Mary Lowndes

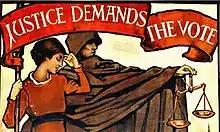

The partnership was established with an initial investment of £30 from each partner. Lowndes also provided a £200 loan and additional loans of £280 came from Lowndes's companion, Barbara Forbes, her aunt, Miss Alice Vivian Kaye and friend, Miss J.F. Pearson. Along with Drury's small investment, the new firm was financed in its early years by these four women.